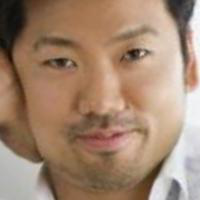
Age group: age 31-40